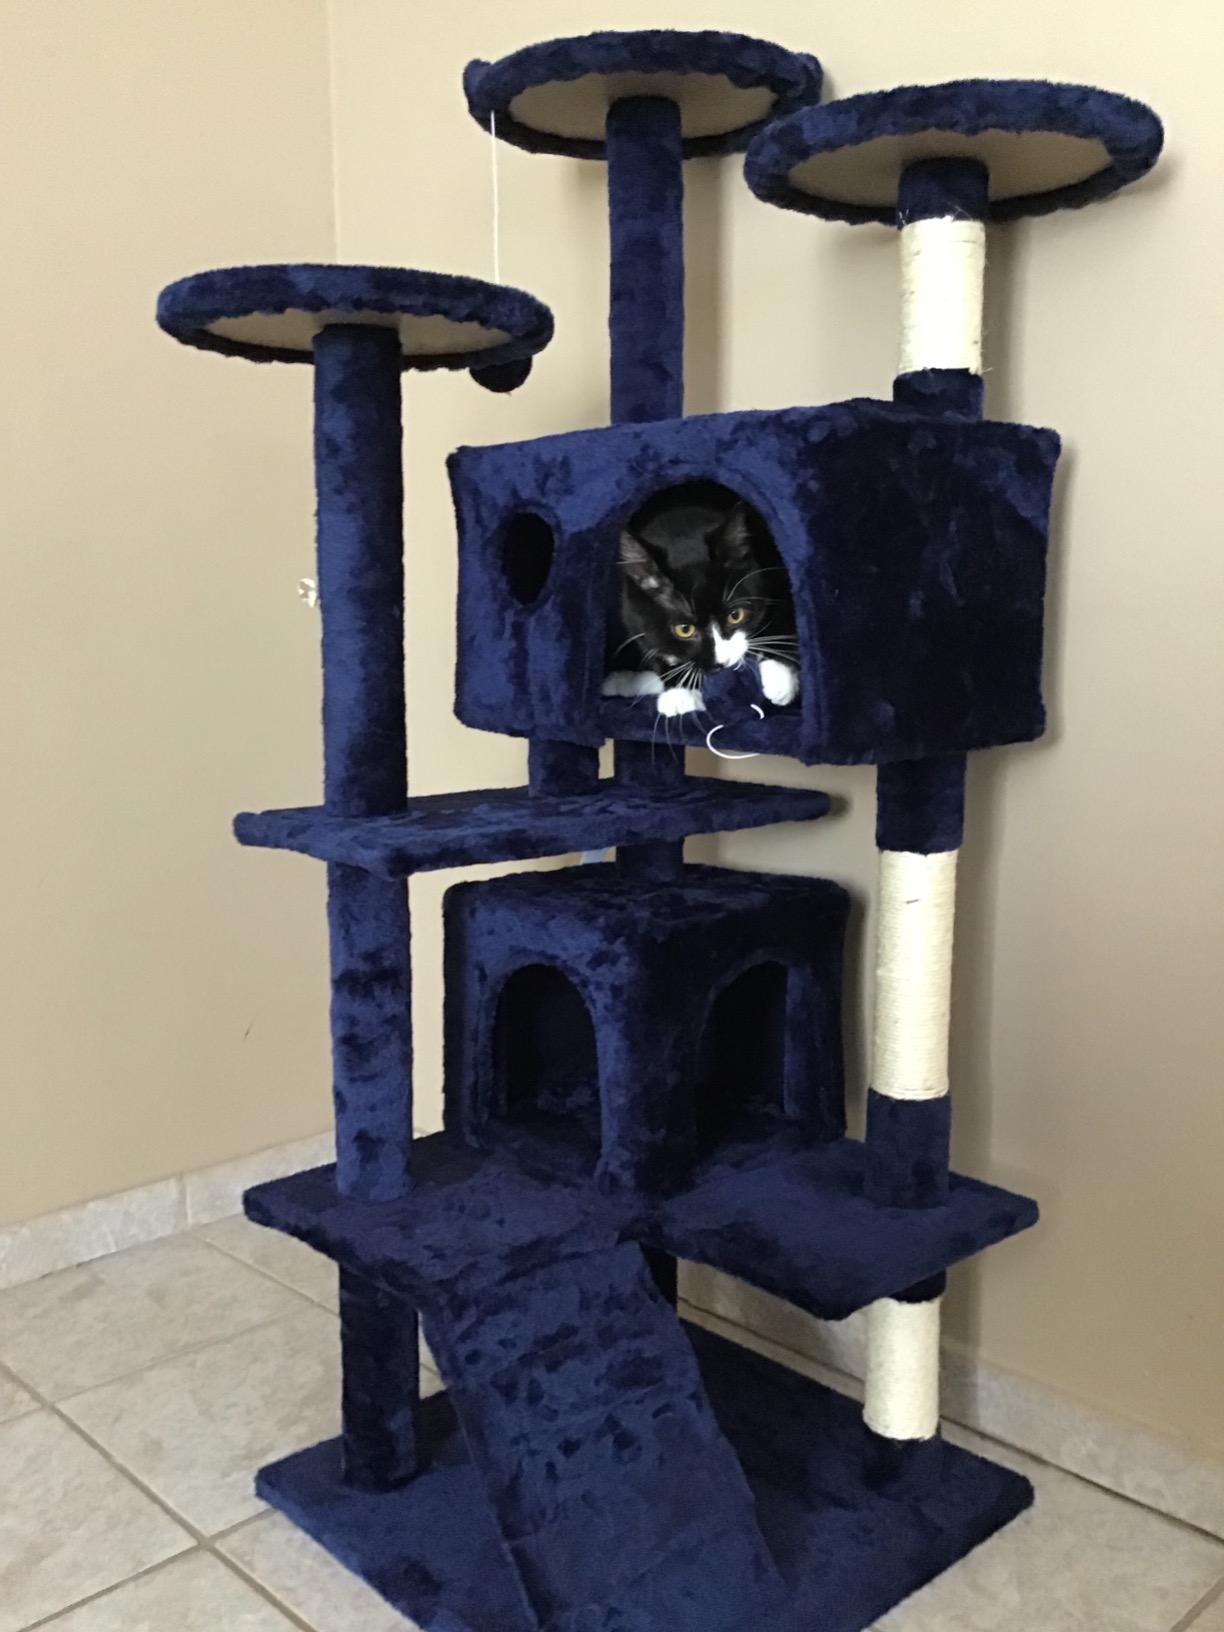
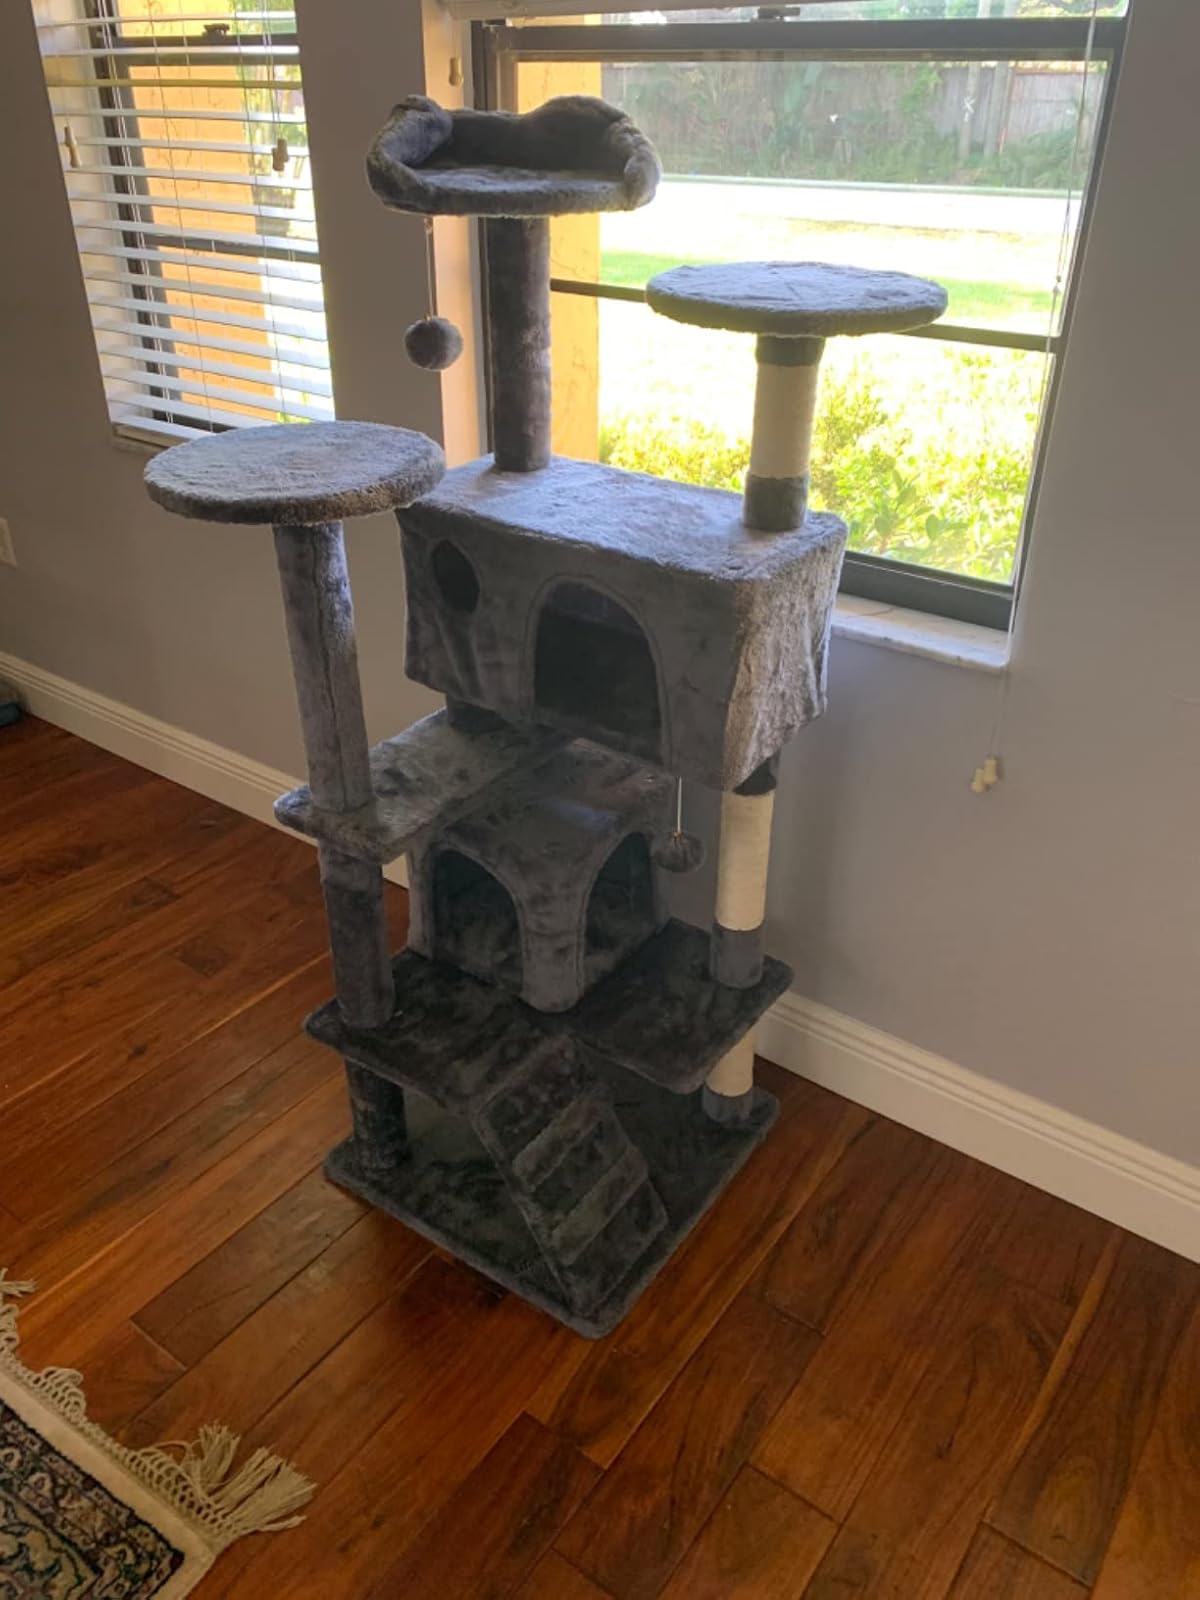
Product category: items_cat tree
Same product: no